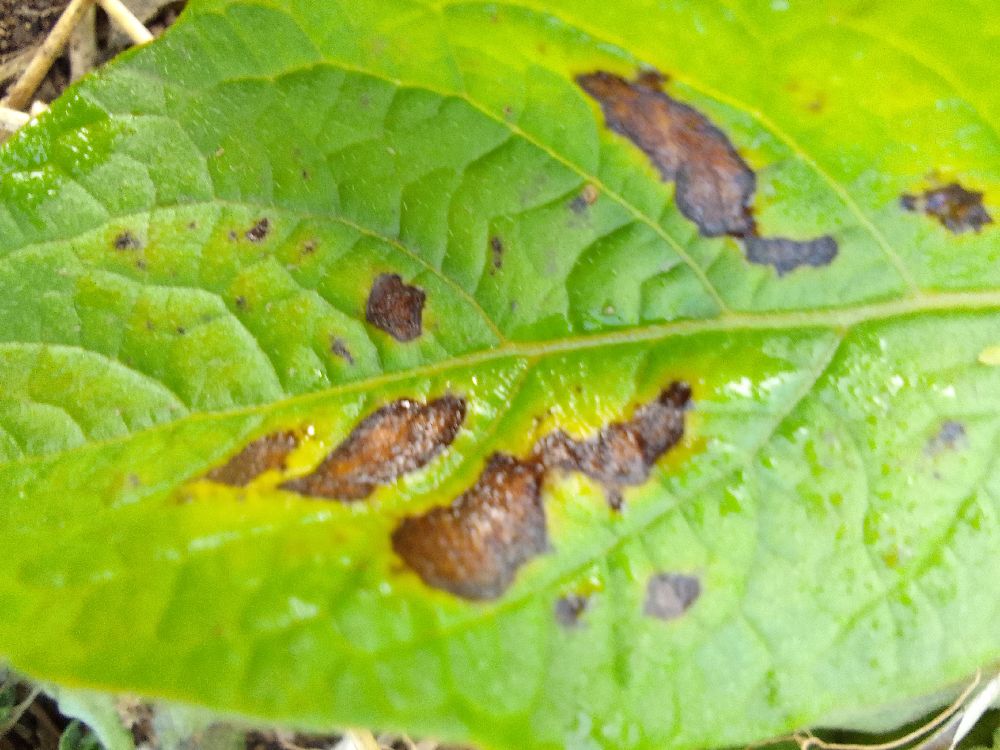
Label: Early blight